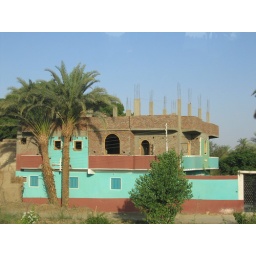
A house by the road from Luxor to Safaga in Egypt.